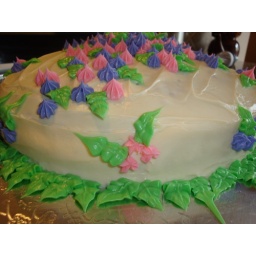
A cake covered in flower buds...